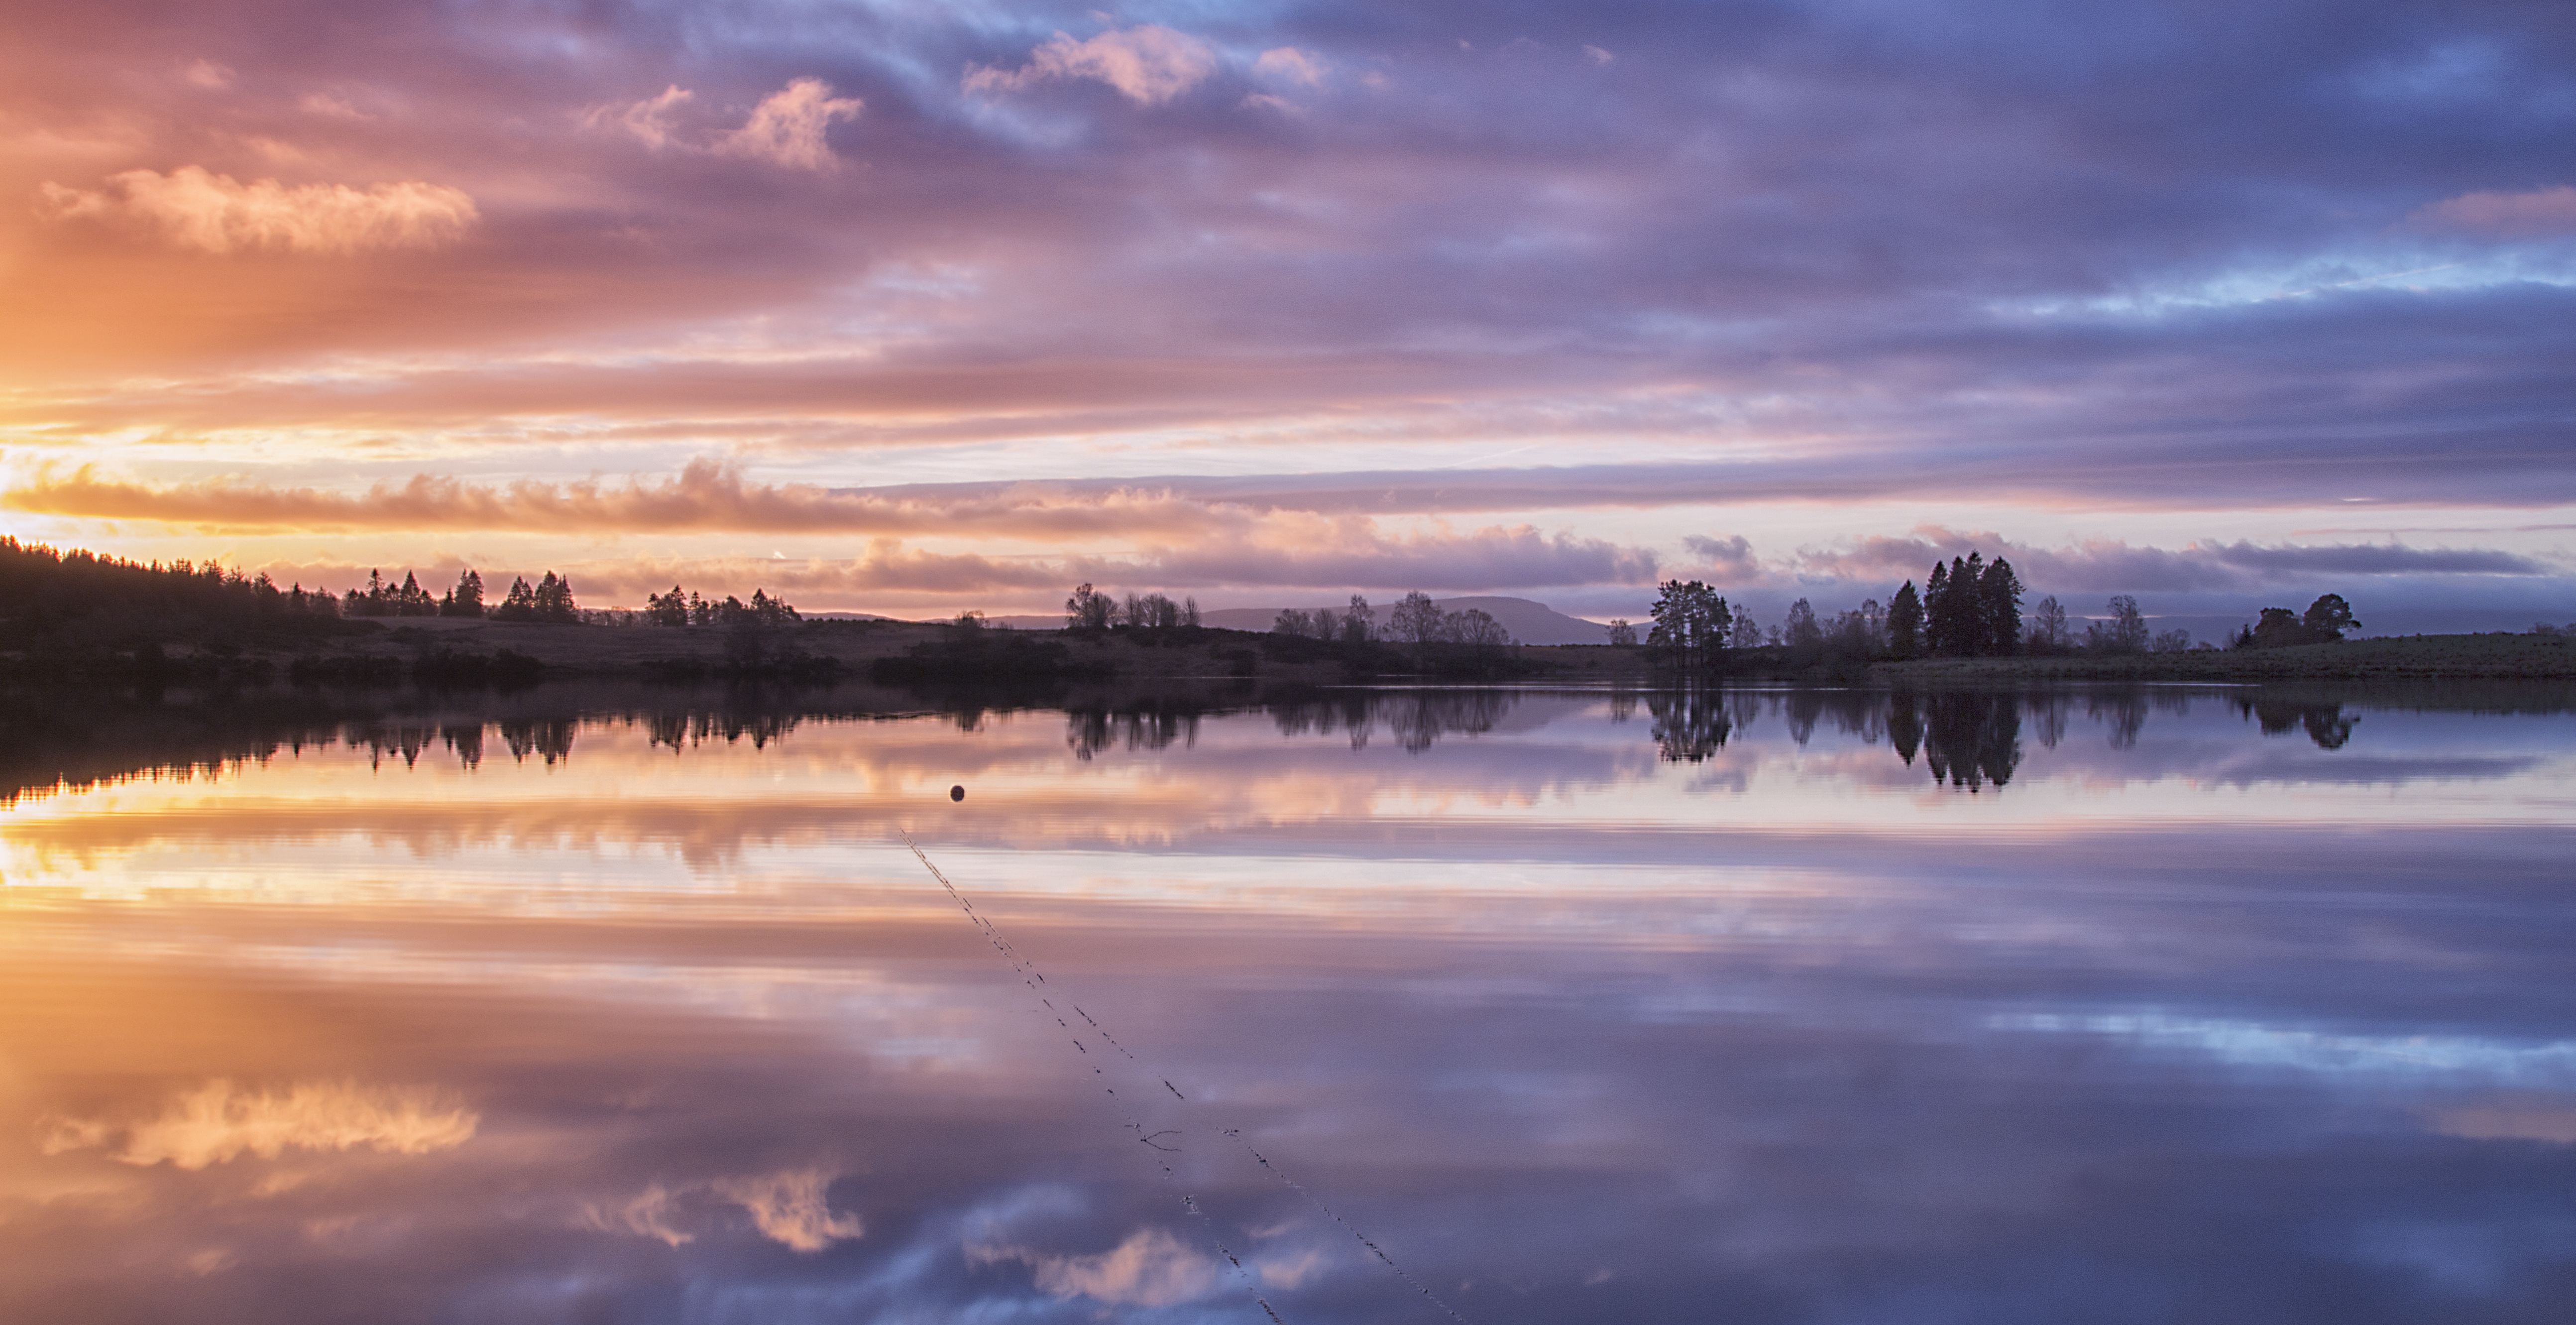
sea, horizon, cloud, sky, sunrise, sunset, sunlight, morning, shore, lake, dawn, atmosphere, river, dusk, evening, reflection, peaceful, calm, buoy, scotland, loch, trossachs, mooringropes, afterglow, atmospheric phenomenon